Northrop Grumman B-21 Raider

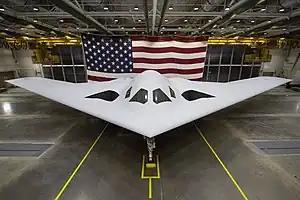
B-21 in a hangar at Plant 42 in Palmdale, California

The program completed its critical design review in December 2018. In January 2020, Air Force officials released new B-21 renderings, showing the distinctive flush and blended inlets and the two-wheel main landing gear design. The drawing appeared to show a smaller, lighter aircraft than the B-2.